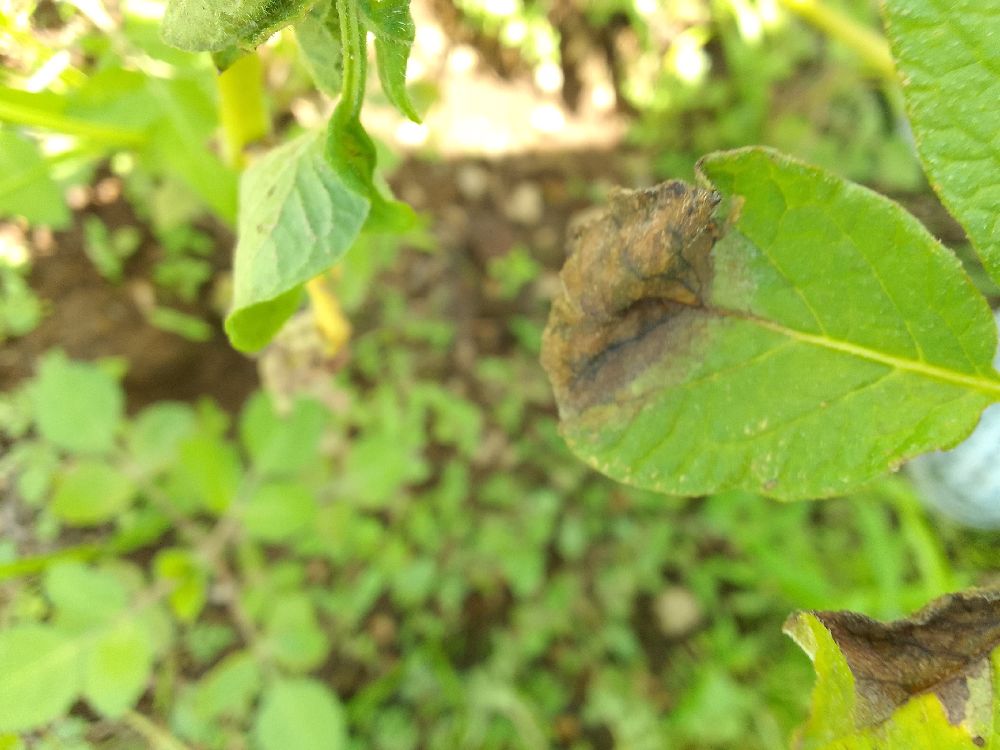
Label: Late blight